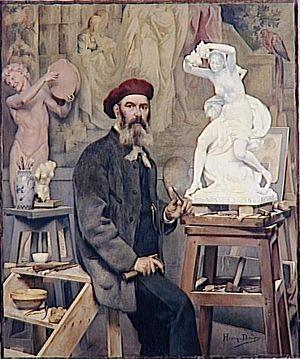
Henri-Charles Daudin, né le 6 octobre 1864 à Paris, ville où il est mort le 10 janvier 1917, est un peintre français.
Justin-Chrysostome Sanson né le 9 août 1833 à Nemours et mort le 1ᵉʳ novembre 1910 à Paris est un sculpteur français.